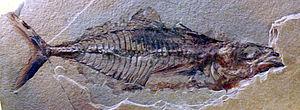
Godsilia est un genre éteint de poissons marins à nageoires rayonnées appartenant à la famille des Scombridae, au sein de l'ordre des Perciformes.